Date A Live season 2

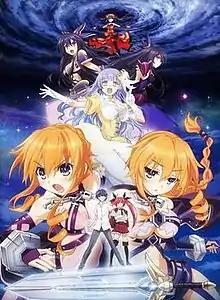
Second season anime key visual

The second season of "Date A Live", titled Date A Live II, is an anime series adapted from the light novels of the same title written by Kōshi Tachibana and illustrated by Tsunako. The story follows the adventures of Shido Itsuka and the Spirits, supernatural female entities that have fallen in love with him. It was produced by Production IMS and directed by Keitaro Motonaga, the second season, covering volumes 5 to 7, ran from April 12, 2014 to June 14, 2014. The opening theme is "Trust in You" by sweet ARMS while the ending theme is "Day to Story" by Kaori Sadohara.